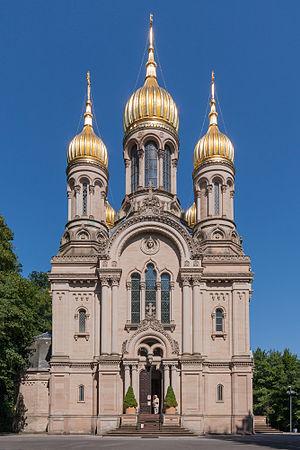
L'église Sainte-Élisabeth est une église orthodoxe située à Wiesbaden dans le quartier de Neroberg. Elle se trouve sous la juridiction de l'Église orthodoxe russe hors frontières, en communion avec l'Église orthodoxe de Russie depuis 2007, et fait partie du diocèse de Berlin. Un cimetière russe construit en même temps se trouve à proximité.